Estelline, Texas

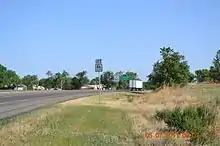
Northbound (blind curve)

Estelline was established in 1892 by the brothers Elam and Math Wright. It was on the Fort Worth and Denver City Railway and was named for Estelle de Shields, daughter of an early settler. The area was originally part of the Diamond Tail Ranch. The Mill Iron range lay nearby, and after 1896 the Continental Land and Cattle Company moved its headquarters to a nearby bluff overlooking the Red River. A post office was opened in May 1892, and by 1894 Estelline had two hotels, a Methodist church, a cotton gin, a livery stable, and a one-room schoolhouse. Tom Macy opened the first store, and soon afterward T. R. Garrott established the Estelline Supply Company. In 1894 Math Wright obtained a depot and sidetrack for his town, and throughout the remainder of the decade Estelline was an important shipping point on the Fort Worth and Denver City line. Cattle from nearby Silverton and Paducah were driven there for shipment. In 1896 the Mill Iron Ranch bought the Estelline Supply Company and opened a large general merchandise store and lumberyard with R. L. Biggerstaff as manager. Two years later Biggerstaff established a private bank, which became the Estelline State Bank in 1905. The town had two newspapers, the Estelline Star (1894–1896) and the Estelline News (1907–1910). A two-story school was built in 1909. In 1912 the citizens of Estelline elected to incorporate with a mayor, a city marshal, and five aldermen. By then the town had attained a population of over 1,000.